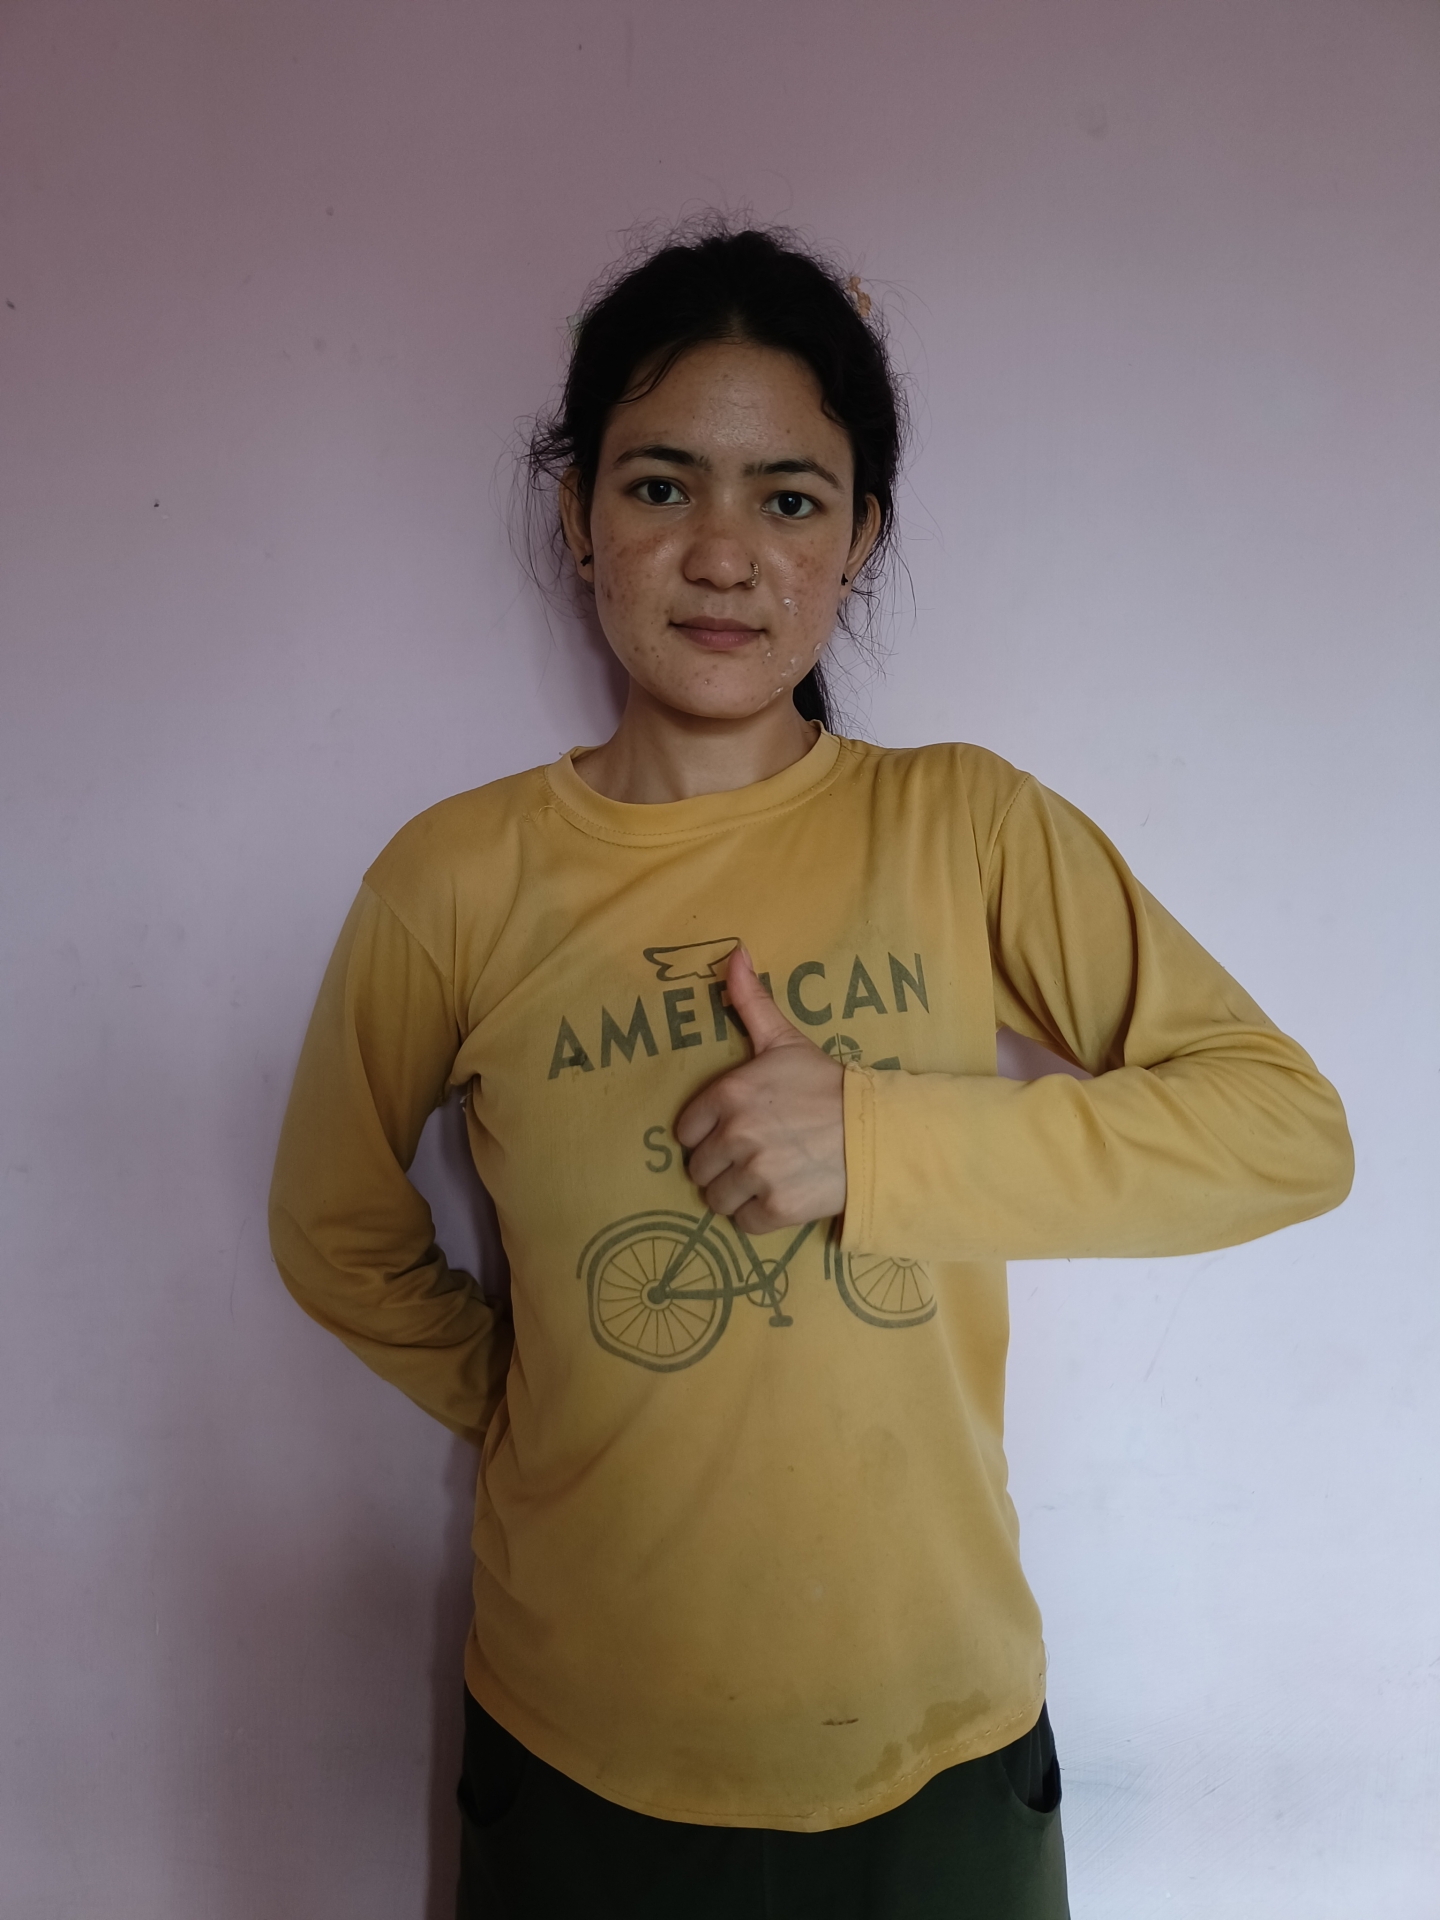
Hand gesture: like